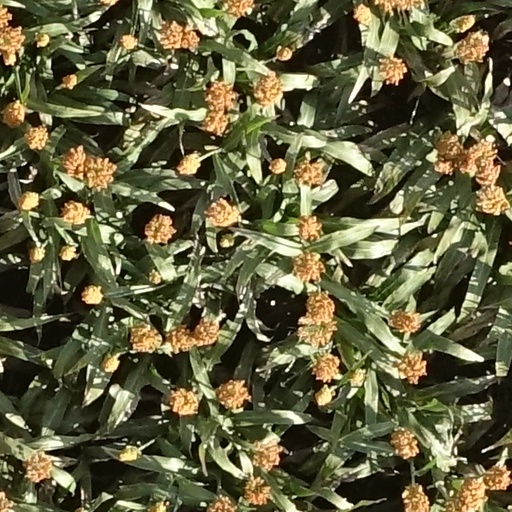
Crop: sorghum